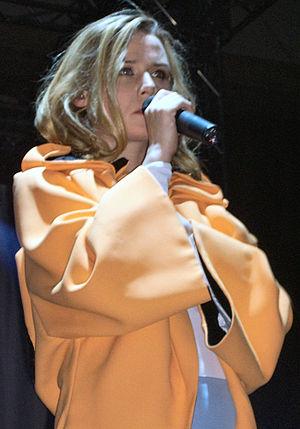
Róisín Marie Murphy née le 5 juillet 1973 à Arklow est une chanteuse irlandaise qui a d'abord été connue comme membre du groupe de musique électronique Moloko, avant d'entreprendre une carrière solo.